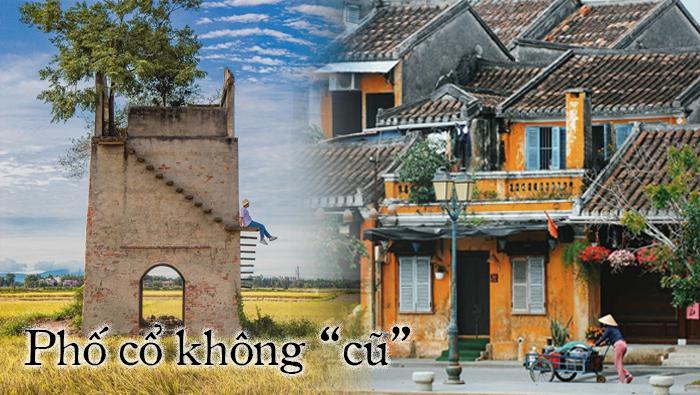
có một khu phố cổ xuất hiện ở nửa phải của bức hình